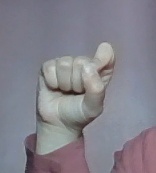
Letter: fa